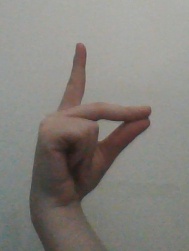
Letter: ta